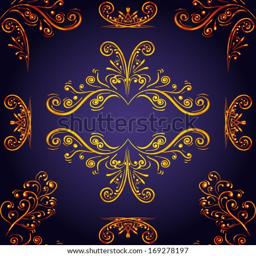
seamless pattern with gold ornaments in the form of curls on a dark blue background , can be used as a frame or template for text .